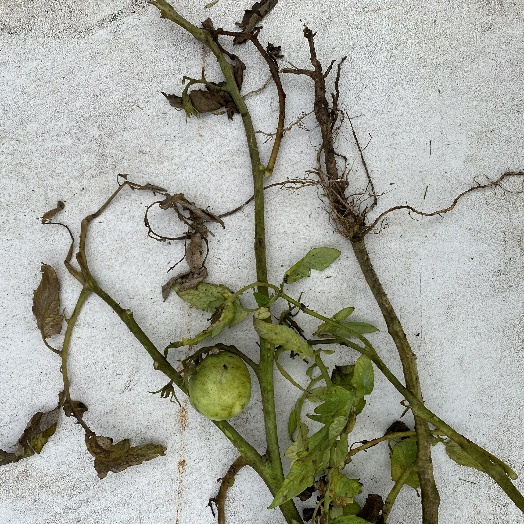
Label: Vegetation